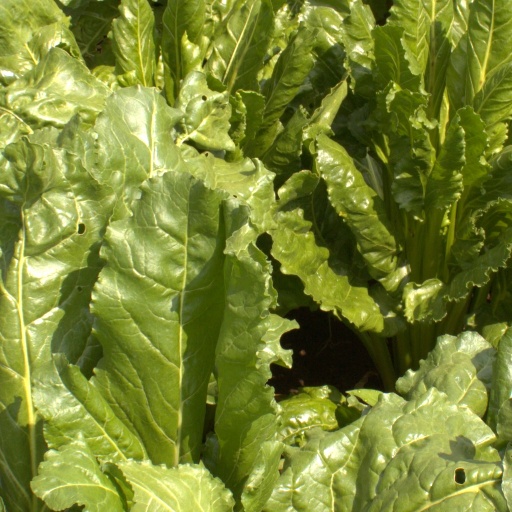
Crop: sugar beet